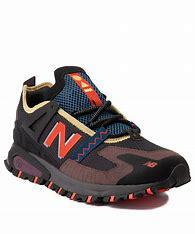
Brand: New
Model: Balance New Balance X Racer